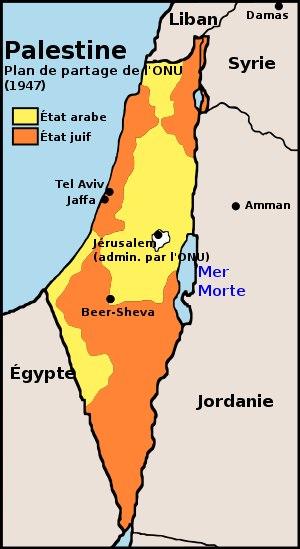
La guerre civile de 1947-1948 en Palestine mandataire se déroule du 30 novembre 1947 au 15 mai 1948, pendant les six derniers mois du mandat britannique sur la Palestine.
Le sionisme est une idéologie politique nationaliste fondée sur un sentiment national juif, apparue au XIXᵉ siècle, et qui entend permettre aux Juifs d'avoir un État en terre d'Israël.
Cet article relate l'histoire de l'État d'Israël.
Le conflit israélo-palestinien désigne le conflit qui oppose Palestiniens et Israéliens au Proche-Orient. Il oppose deux nationalismes et inclut une dimension religieuse importante, notamment du fait qu'Israël est un État juif, à majorité juive et que les Palestiniens sont majoritairement musulmans.
L’Irgoun, de son nom complet Irgoun Zvaï Leoumi, parfois abrégé en I.Z.L., acronyme lui-même lexicalisé en Etzel, est une organisation armée sioniste en Palestine mandataire, née en 1931 d’une scission de la Haganah, et dirigée à partir de 1943 par Menahem Begin.